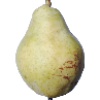
Label: Pear Williams 1